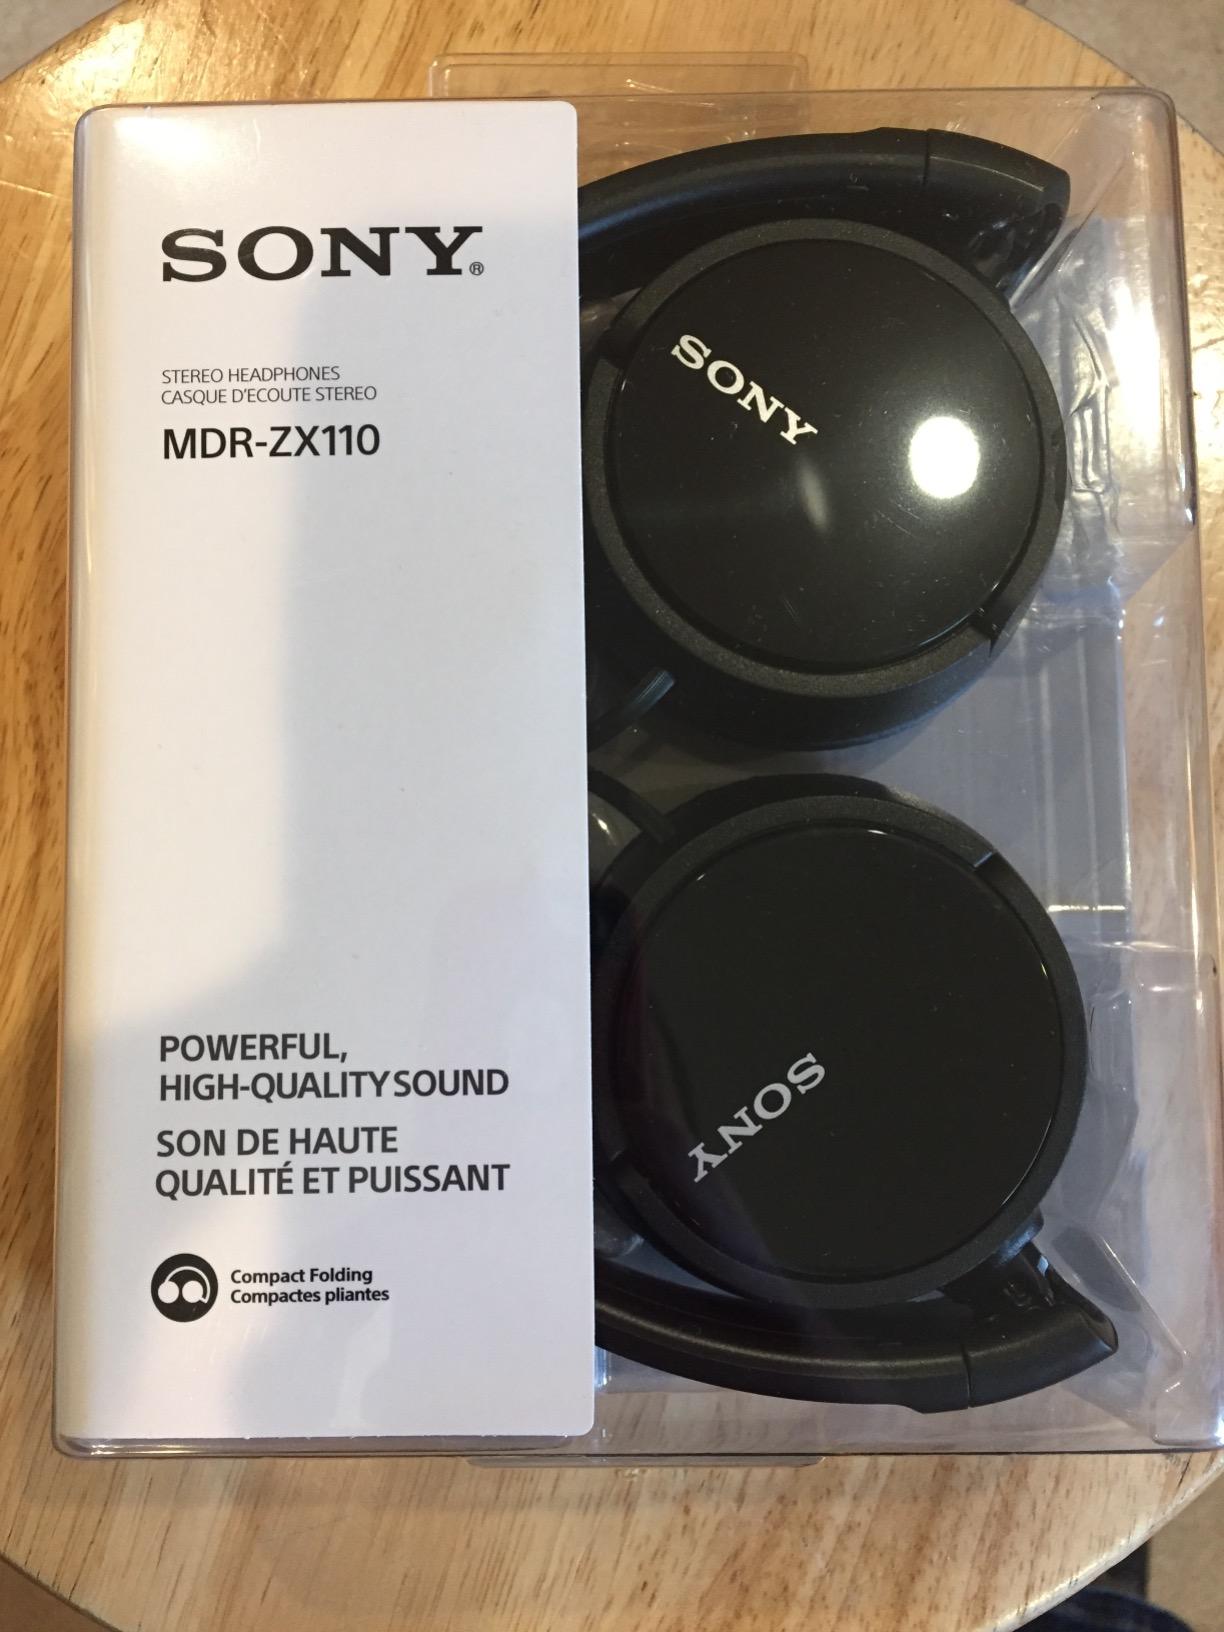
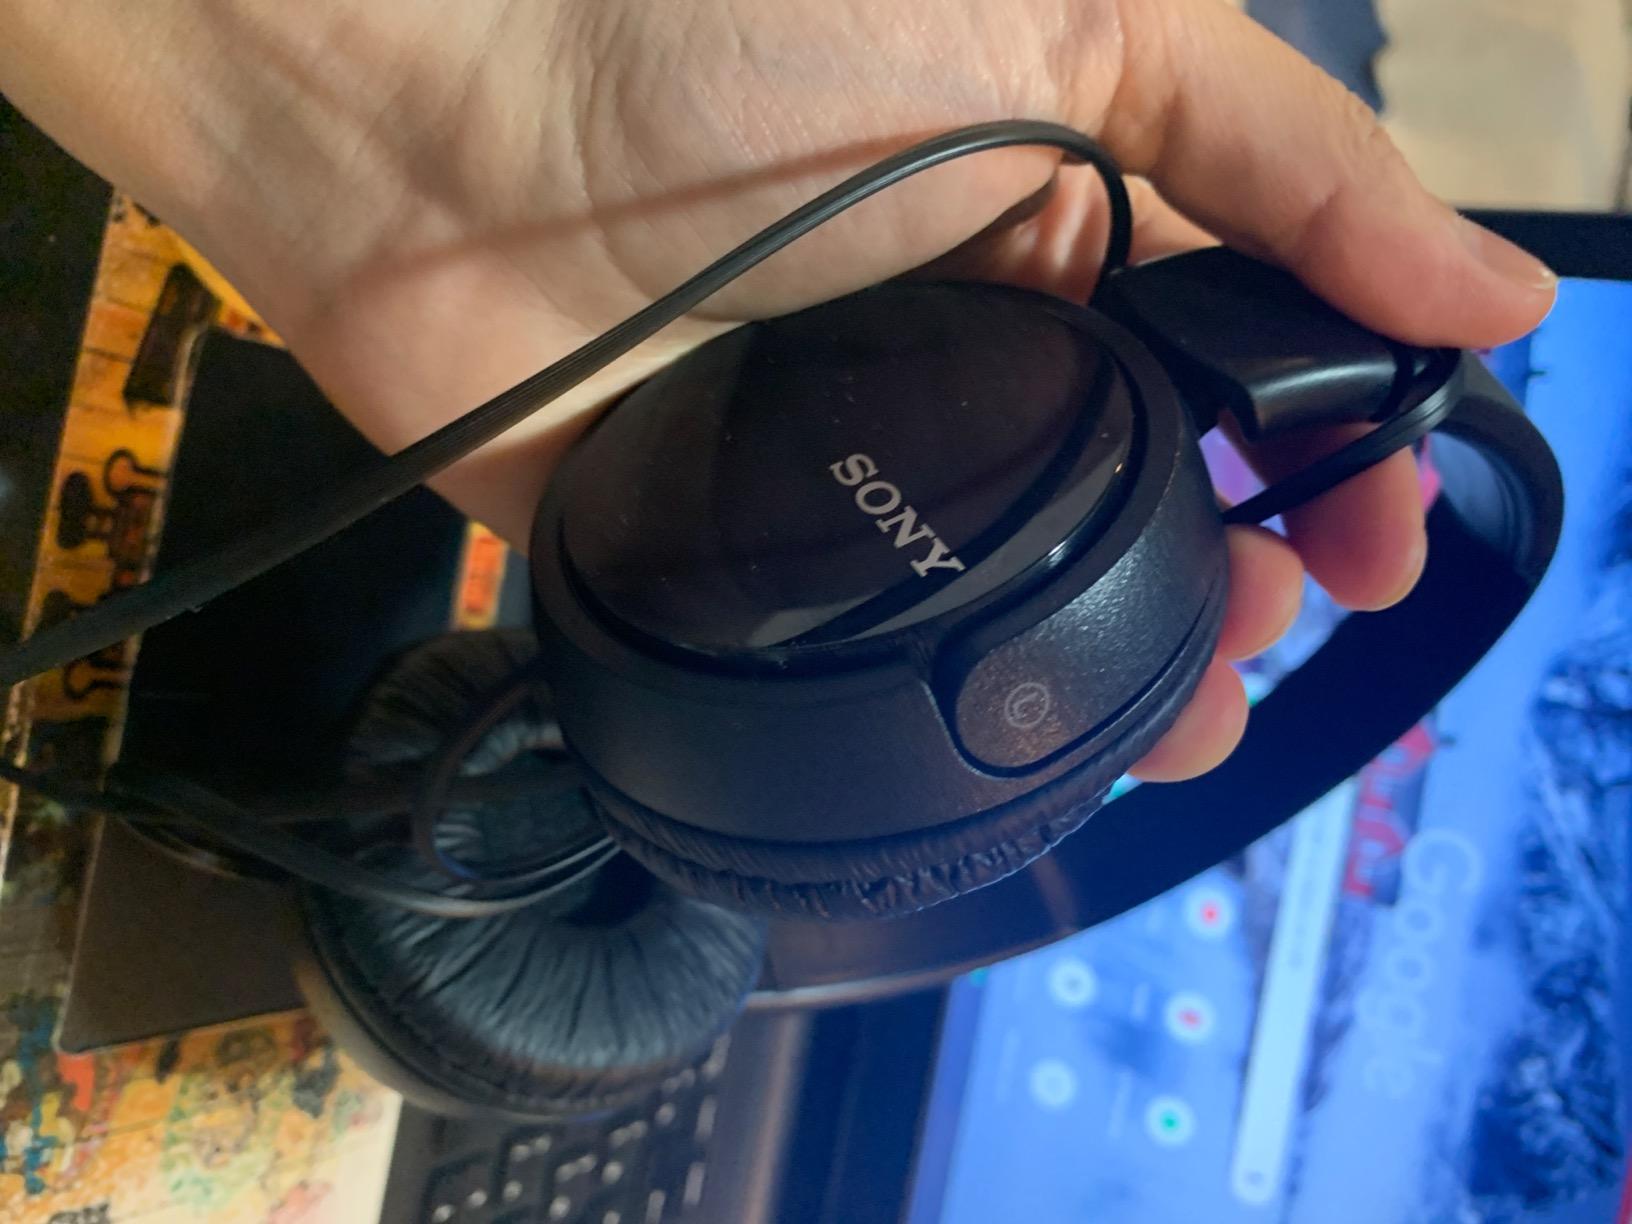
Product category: headphones
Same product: yes